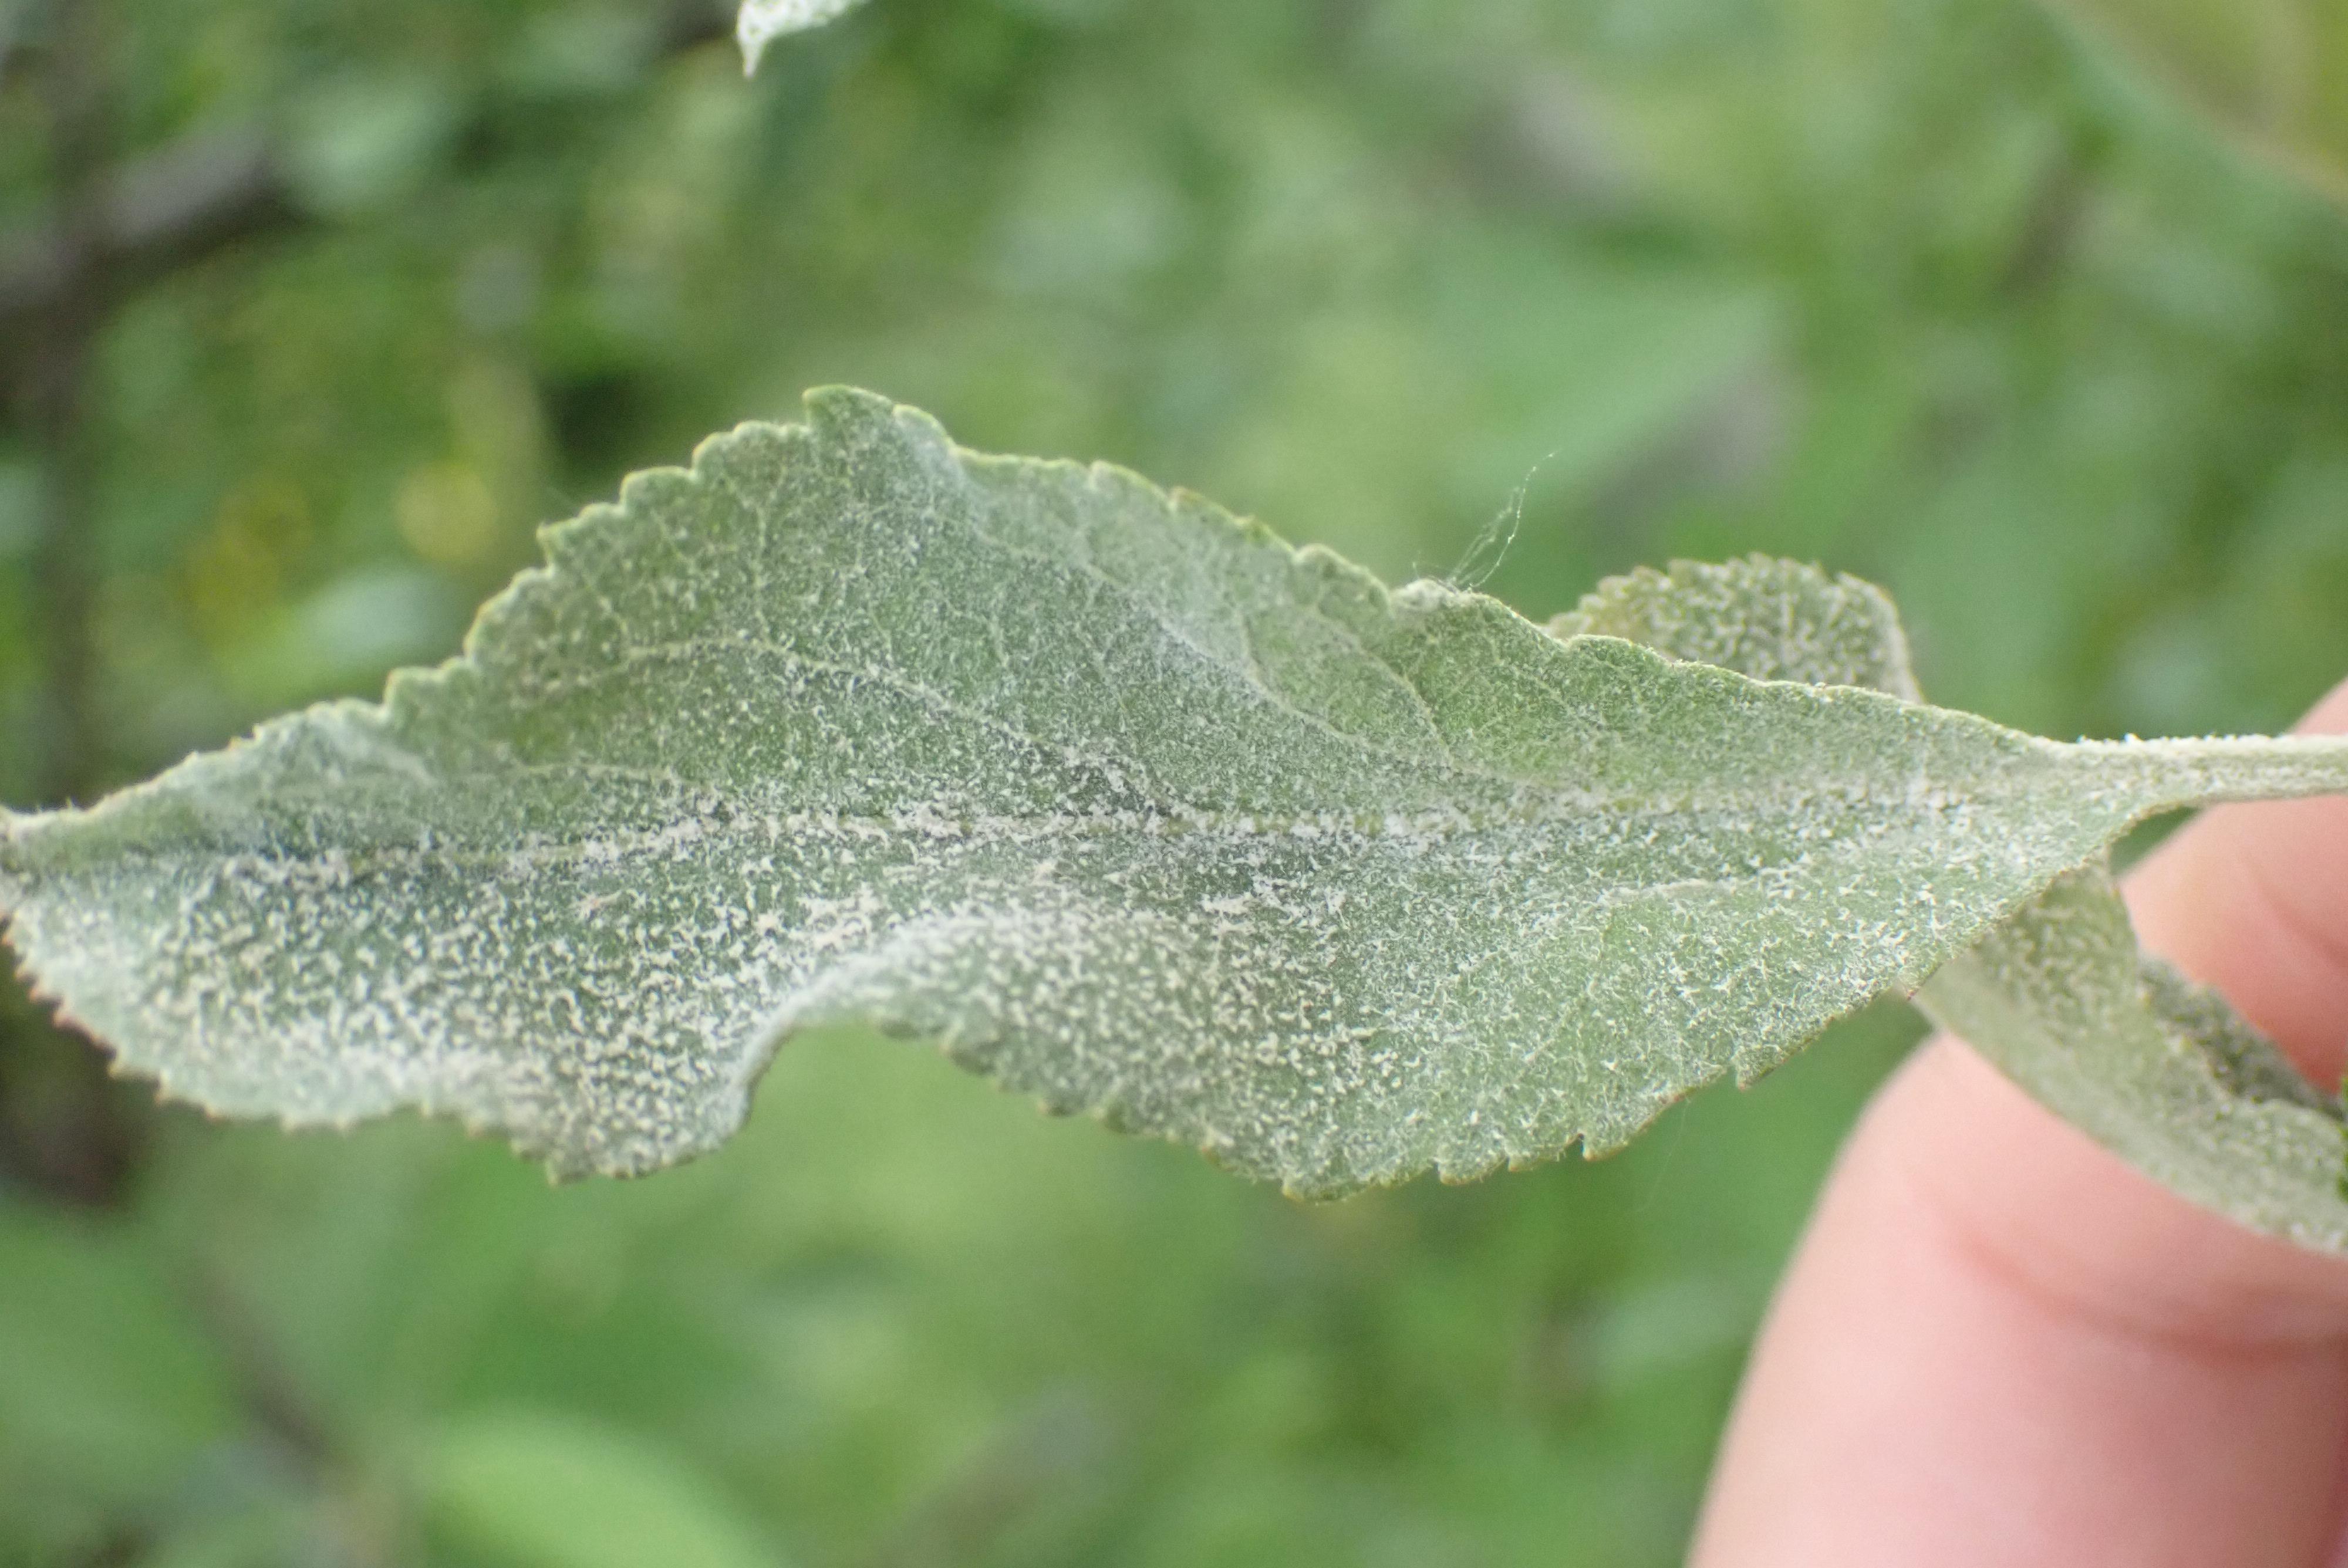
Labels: powdery_mildew